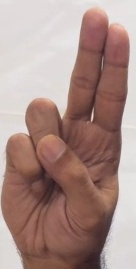
ASL sign: U